Motion simulator

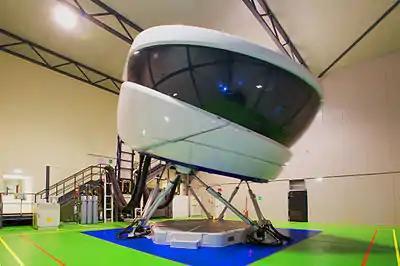
Example of a full flight simulator (FFS) with a 6-axis hexapod motion platform

Motion platforms for aircraft simulators are at the high end, plus some of the more expensive amusement park rides that use a simulator-type motion base; arcade amusement devices are in the middle, and motion platforms for home use are low-cost but not as capable of the higher-level devices.